2005 NHL entry draft

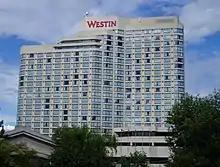
The Westin Hotel Ottawa, venue of the 2005 NHL entry draft

The draft was originally scheduled to be held on June 25, hosted by the Ottawa Senators at the Corel Centre (their home rink). However, the 2004–05 NHL lockout was still ongoing, causing the draft to be postponed. The lockout ended on July 22 with the approval of a new NHL collective bargaining agreement (CBA). The CBA set the new date of the draft as July 30. The Corel Centre was still available but could not be used on such short notice. The draft was instead held at the Westin Hotel in Ottawa, Ontario. The Senators were compensated by hosting the 2008 draft instead.